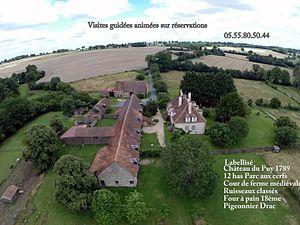
Domaine du château du puy
Le Château du Puy est un château français du XVIIIᵉ siècle bâti sur la commune de Tercillat, dans la Creuse, en France.